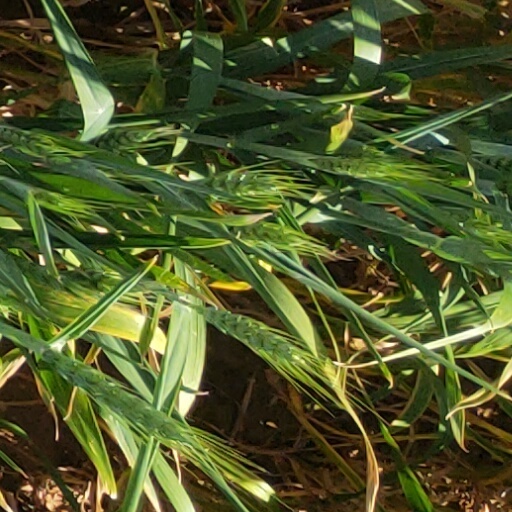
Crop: wheat